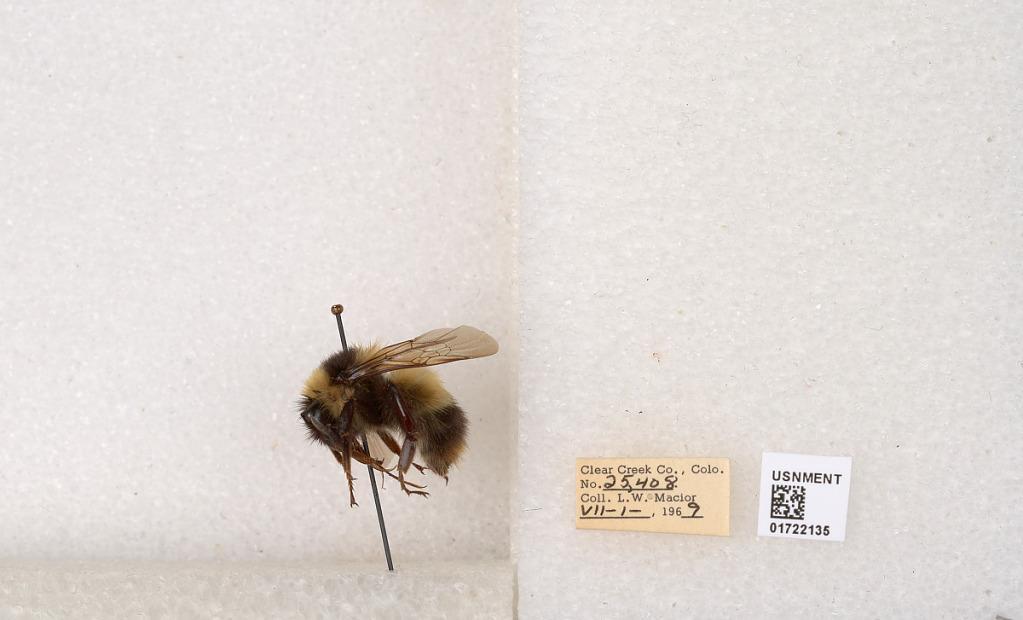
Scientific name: Bombus kirbyellus
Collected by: L. Macior
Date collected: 1969-7-1
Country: United States
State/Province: Colorado
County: Clear Creek
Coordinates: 39.6891, -105.644